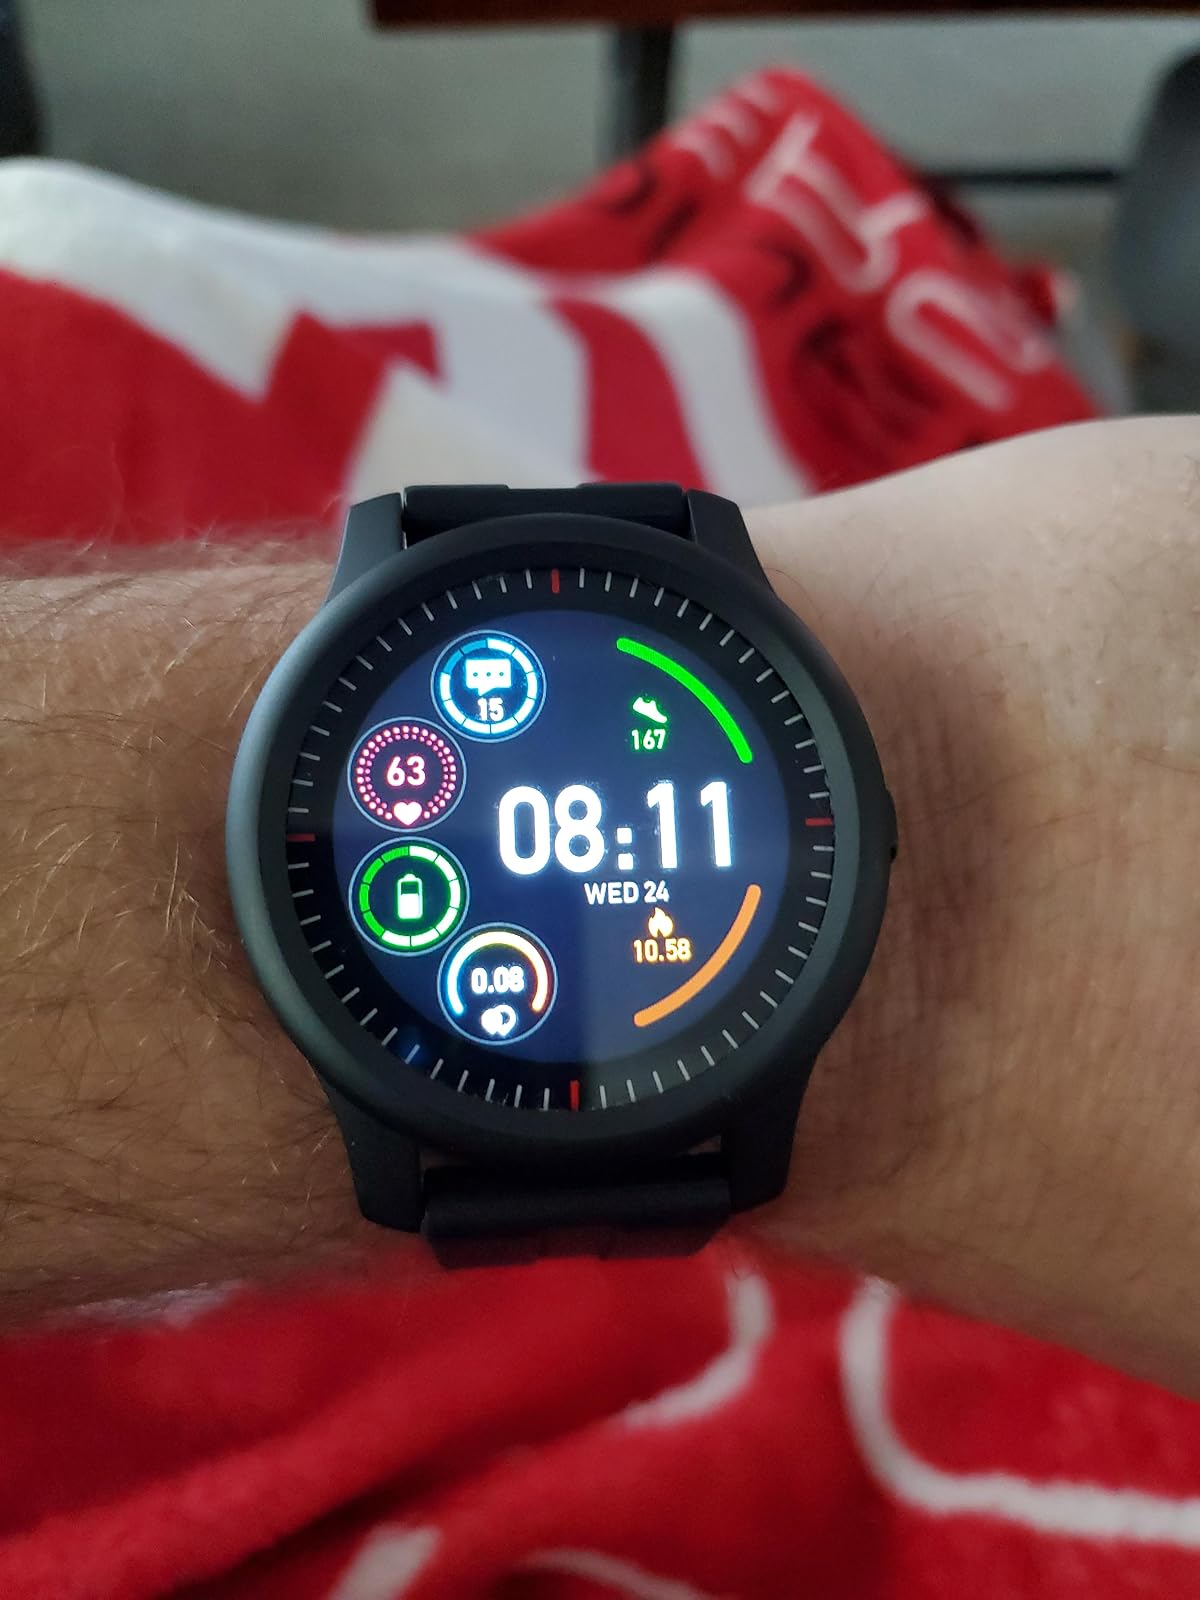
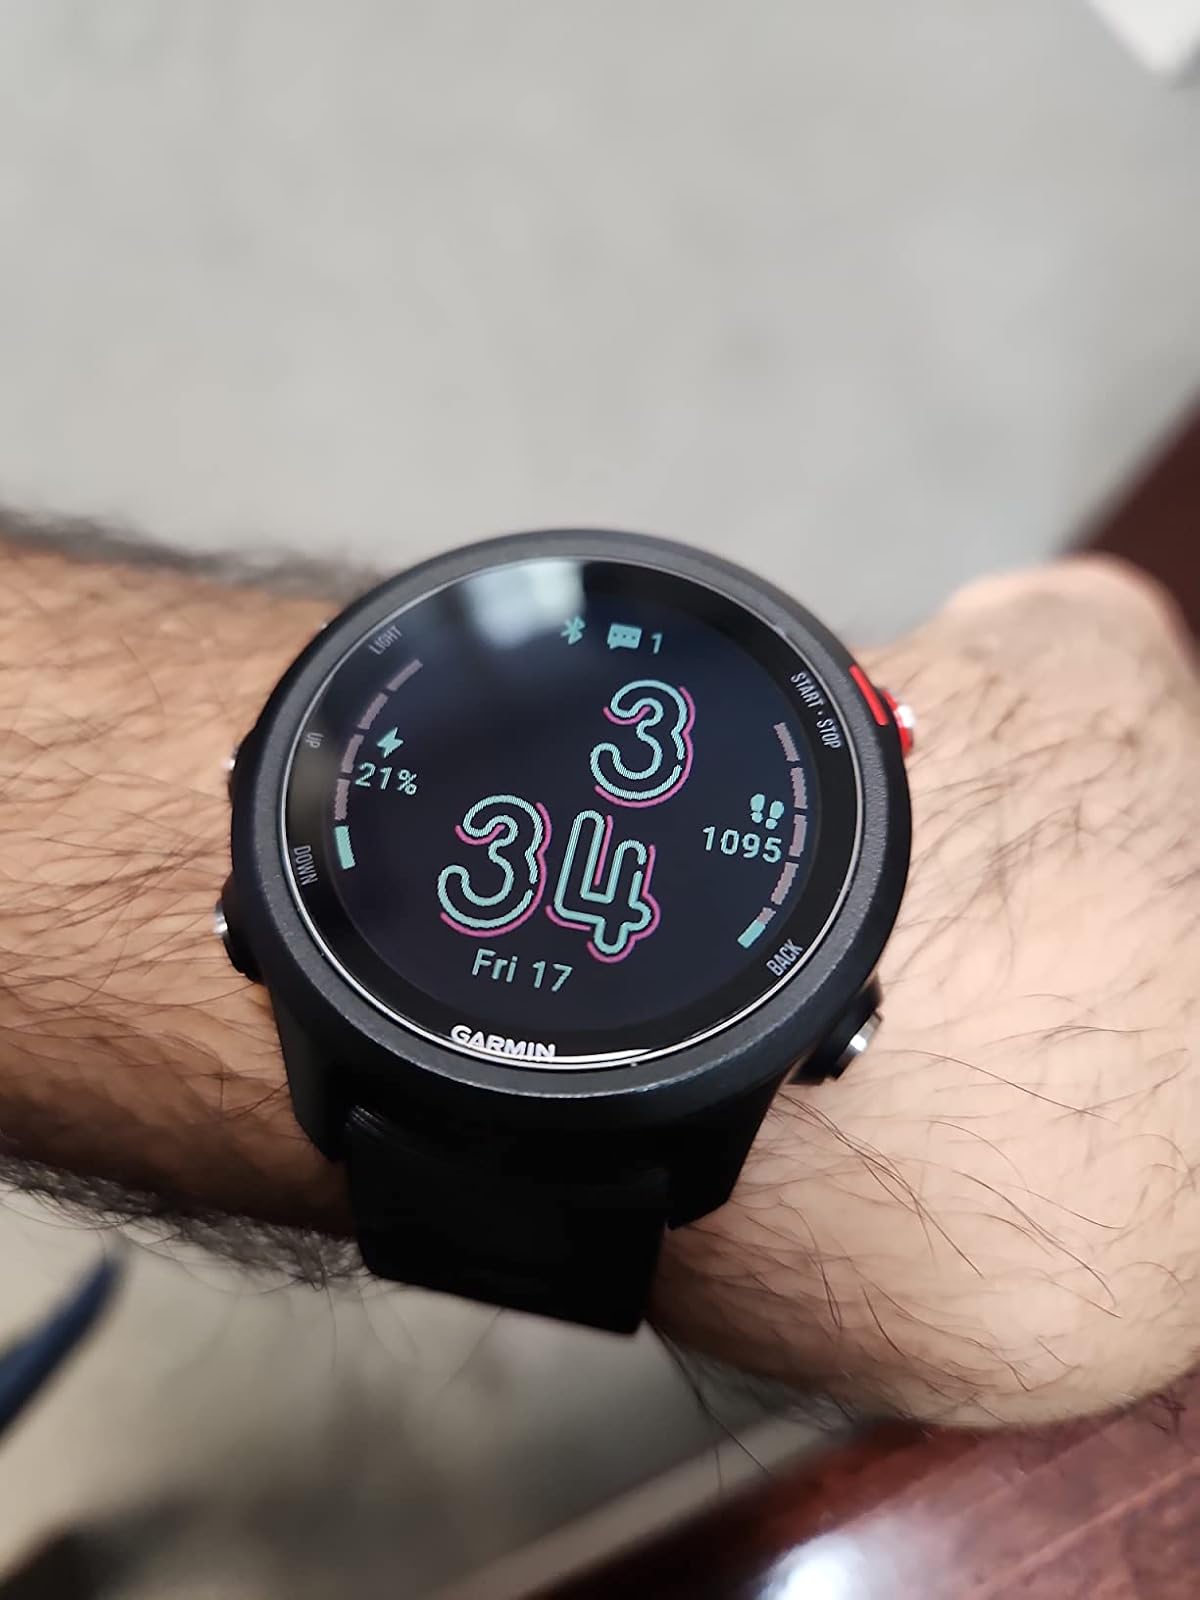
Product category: smartwatch
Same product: no